Ioana Dumitriu

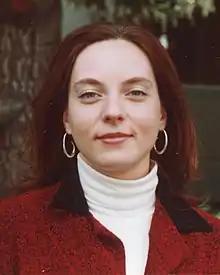
Dumitriu in 2003

Ioana Dumitriu (born July 6, 1976) is a Romanian-American mathematician who works as a professor of mathematics at the University of California, San Diego. Her research interests include the theory of random matrices, numerical analysis, scientific computing, and game theory.